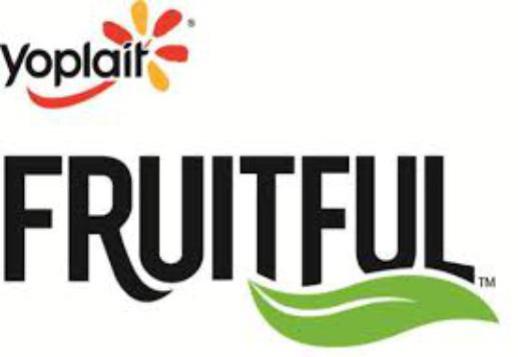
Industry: Leisure